Thousand Islands (Cocoa Beach)

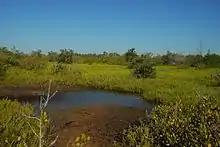
Photograph of flooded ephemeral pond, prime breeding habitat for saltmarsh mosquitoes.

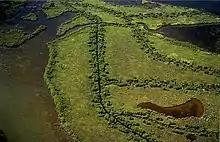
Mosquito ditches. Effects on vegetation are minimal, simply allowing mangroves to colonize the ditch edges due to increased propagule dispersal.

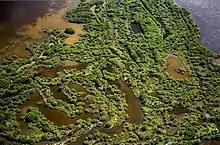
Mosquito canals and dikes. Wetland vegetation is nearly eliminated, reduced to a fringe of mangroves along island edges.

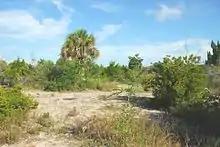
Dredge spoil plant community.

Native wetlands are dominated by red, black, and white mangroves. Succulent marsh contains saltwort, annual glasswort, perennial glasswort, sea blight, and shoreline seapurslane.